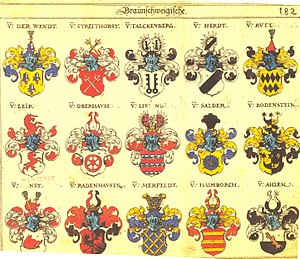
Saldern
Familiens våben
von Saldern er en patricierslægt fra Hertugdømmerne, hvoraf en uddød gren blev adlet.